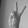
ASL letter: V